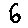
Label: 6